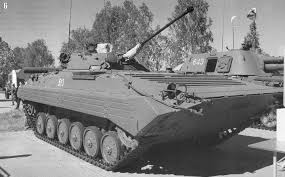
Label: BMP-2